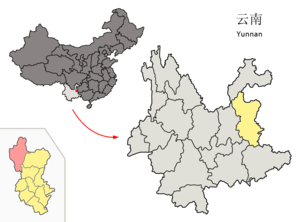
Le xian de Huize est un district administratif de la province du Yunnan en Chine. Il est placé sous la juridiction de la ville-préfecture de Qujing.